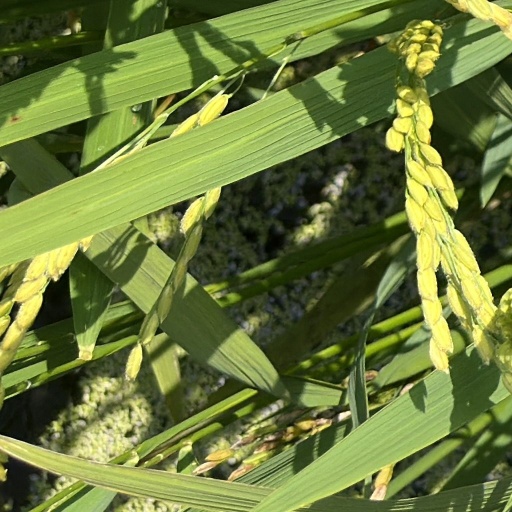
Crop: rice